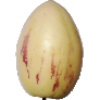
Label: Pepino 1